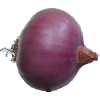
Label: Onion Red Peeled 1